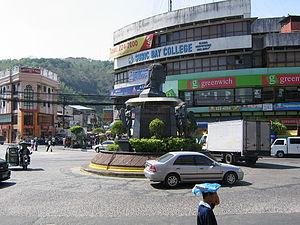
Olongapo est une municipalité de 1ʳᵉ classe située dans la province de Zambales aux Philippines. Selon le recensement de 2010 elle est peuplée de 221 178 habitants.